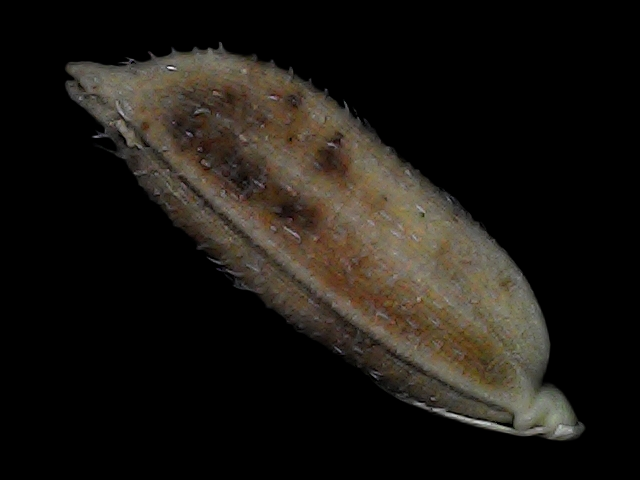
Rice variety: Bd91